Battle of Ratsua

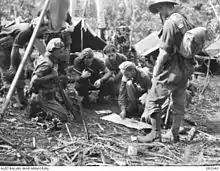
A group of soldiers receive orders prior to a patrol

In light of this failure, the Australian brigade commander requested further resources to undertake a full-scale offensive aimed at clearing the Japanese from the peninsula. This request was passed up to corps-level, but it was denied as Savige could not afford to release assets that were being used in the drive south. Under pressure to keep casualties to a minimum following criticism in the Australian media and in Parliament regarding the necessity of the campaign, Potts formulated a plan to withdraw the 27th Infantry Battalion from the right flank around Ruri Bay, and concentrate his forces on the left flank along a front around the plantation at Buoi, to the north of Ratsua. Savige agreed to this on 22 July and the following day the 8th Infantry Battalion launched an attack against a feature known to the Australians as "Como Ridge", which ran roughly northwest to southwest in the centre of the peninsula between Ruri Bay and Buoi Plantation. There it was believed that the Japanese were attempting to set up a forward position. The attack went in after a preliminary attack from the air, with one company attacking with two Matilda tanks from the 2/4th Armoured Regiment in support. Although the airstrike had been largely ineffective and both of the tanks struggled to cross the "swampy ground", the direct fire support provided by the tanks proved decisive and the Australians took the position within 20 minutes, killing 12 Japanese.